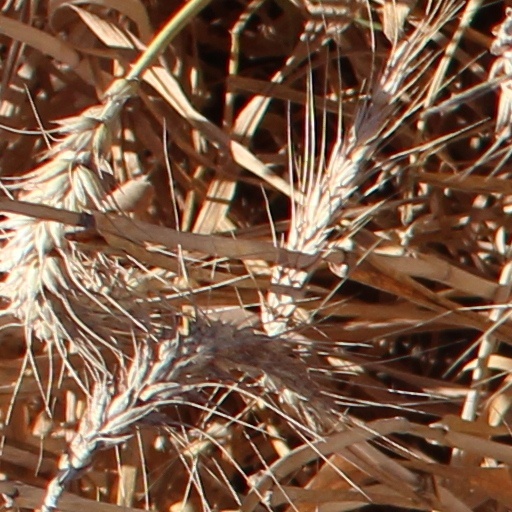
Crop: wheat